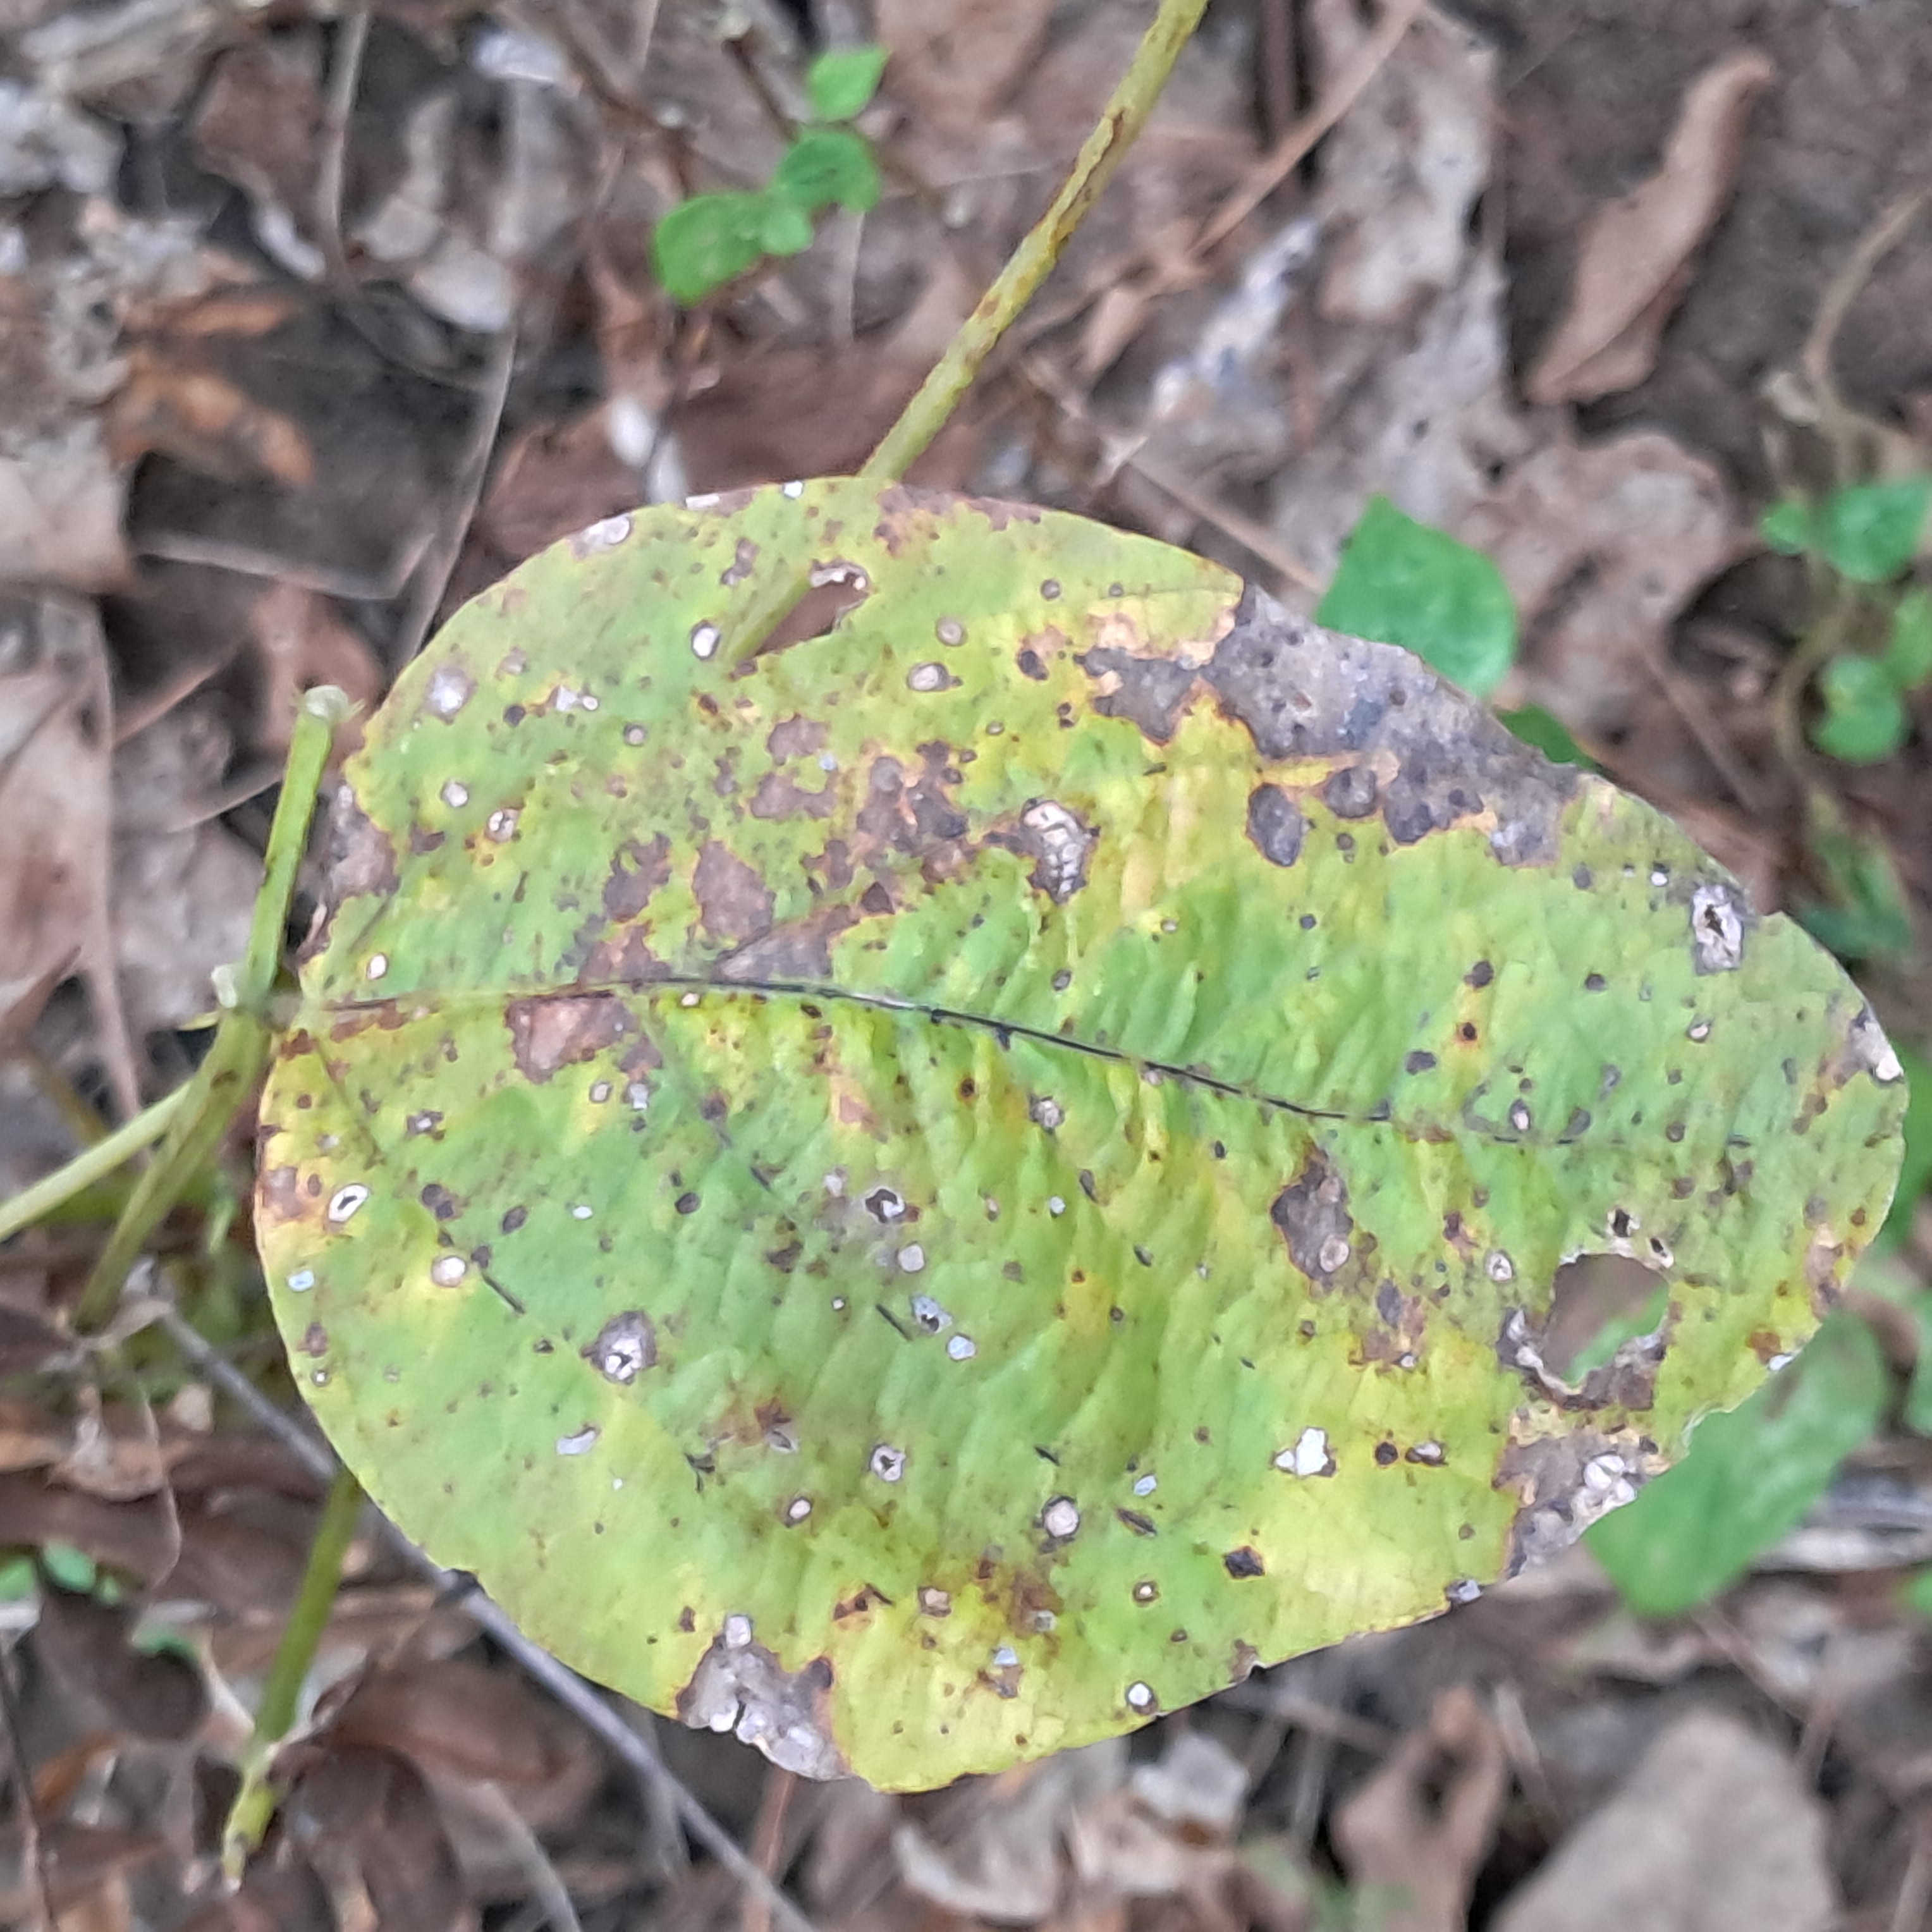
Label: Rust